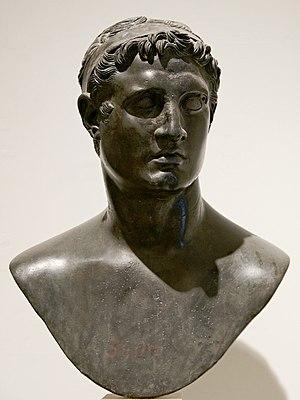
Souverain ptolémaïque, probablement Ptolémée II Philadelphe.
Cette page concerne l'année 285 av. J.-C. du calendrier julien proleptique.
La dynastie lagide ou ptolémaïque est une dynastie hellénistique issue du général macédonien Ptolémée, fils de Lagos. Cette dynastie règne sur l'Égypte de 323 à 30 av. J.-C. Les souverains lagides portent le titre de basileus et de pharaon. Si on considère que la dernière dynastie numérotée de l'Égypte ancienne est la dynastie perse achéménide, soit la XXXIᵉ dynastie, vaincue par Alexandre le Grand qui, couronné roi d'Égypte, serait alors l'unique représentant d'une XXXIIᵉ dynastie, la dynastie des Lagides peut être considérée comme la XXXIIIᵉ dynastie égyptienne.